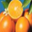
Label: orange